2019–2020 Belgian government formation

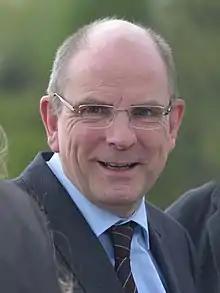
Koen Geens, tasked with a royal assignment on 31 January 2020. On 14 February he handed back his assignment, as negotiations between PS and N-VA had not lead to anything.

On the same day as Coens and Bouchez were relieved of their task, the King tasked CD&V-Deputy Prime Minister and Minister of Justice Koen Geens with a new Royal assignment. Geens was not given a formal title for his task and hance was referred to in the press as "Royal assignment holder". The appointment of Geens was a personal initiative by the King, as it had not been discussed beforehand with the party presidents. It hence came as a surprise, as the general expectations was that now N-VA-president Bart De Wever would be given an assignment. Geens was asked to try and form a government starting from the report of the informers. In his opiniong, his assignment was "open", meaning he was planning to meet with all eligible parties.